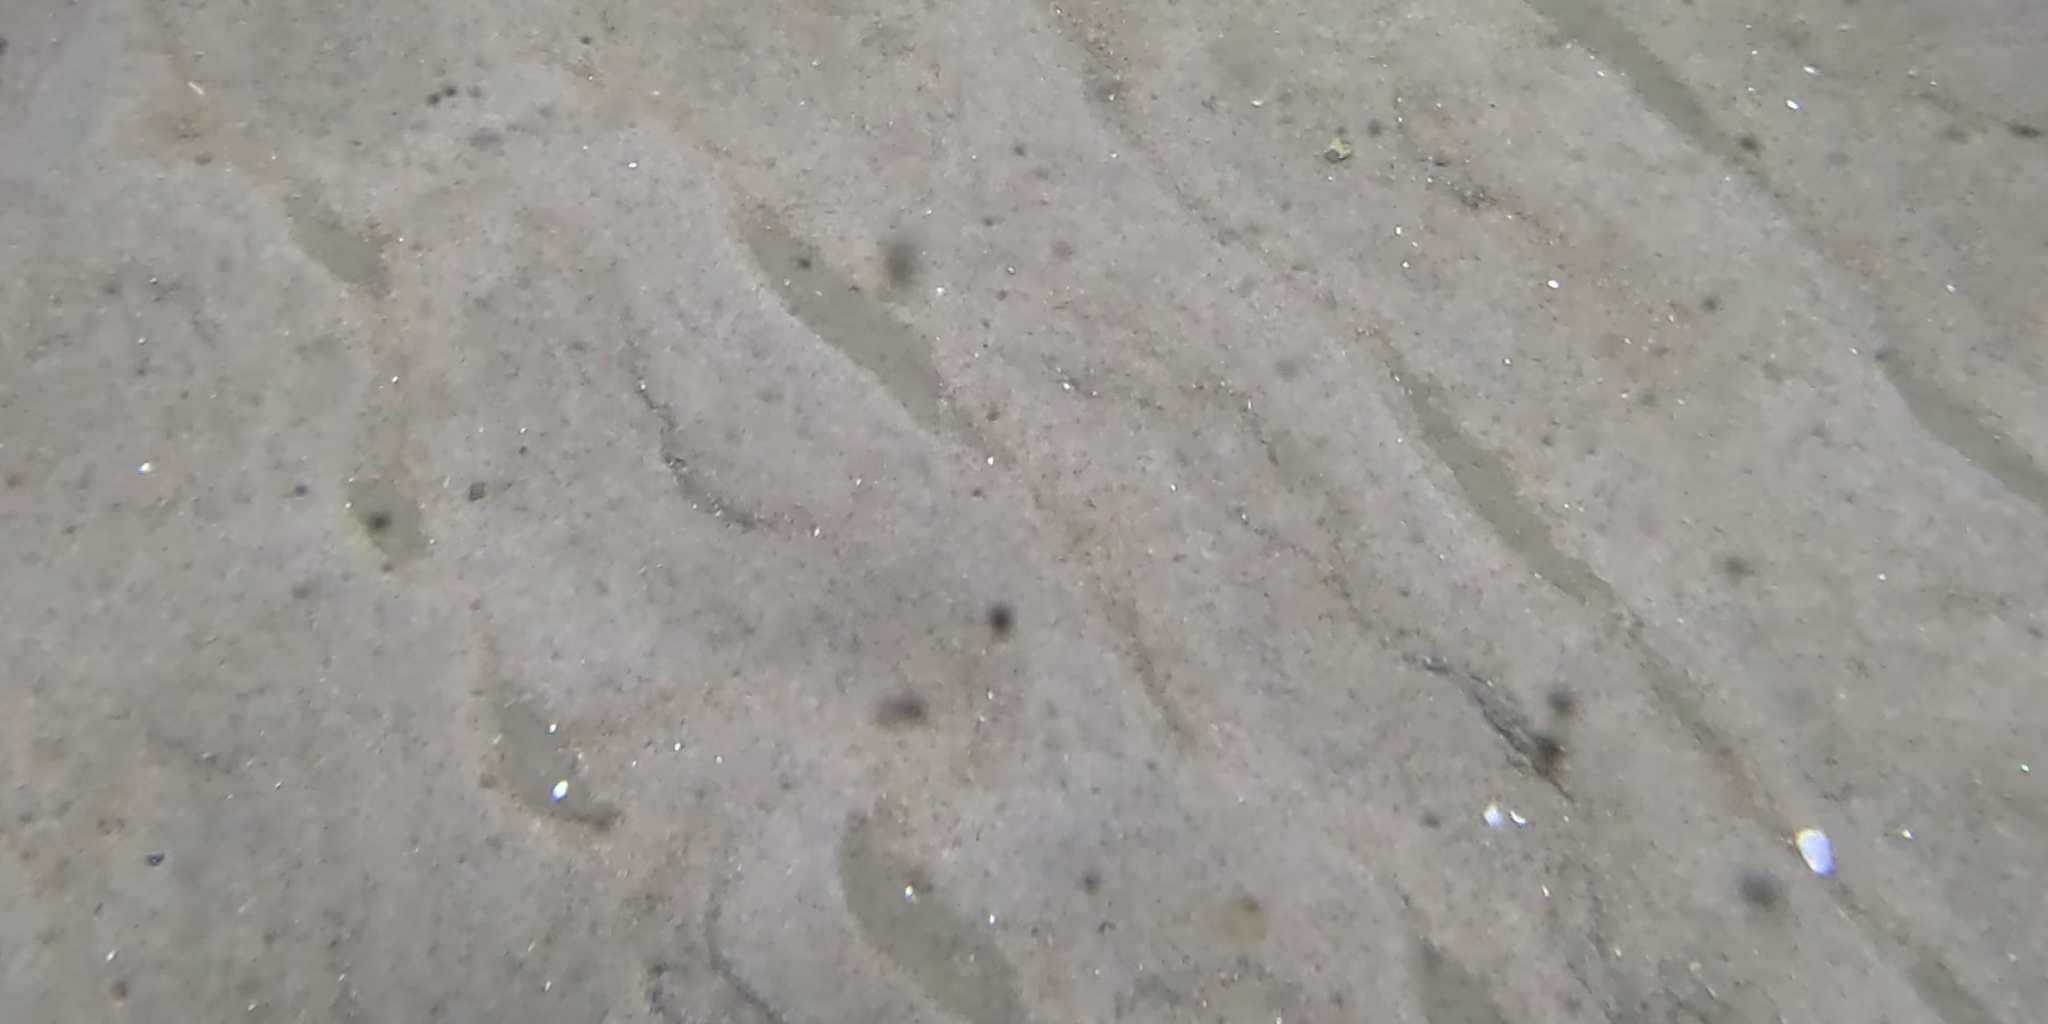
Seabed habitat: sand